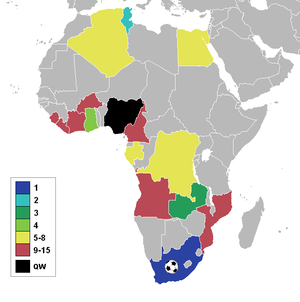
La Coupe d'Afrique des nations de football 1996 a eu lieu en Afrique du Sud du 19 janvier au 3 février 1996, et a été remportée par le pays-hôte.